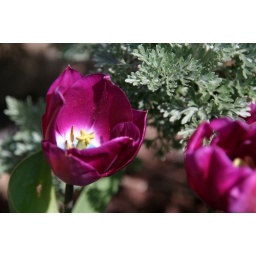
Some lurvley flowers at Tyntesfield house in North Somerset. Go on, somone tell me what kind they are!